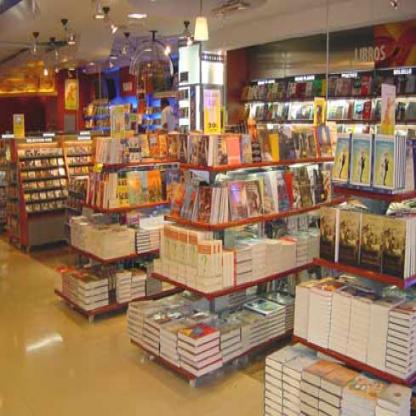
Scene: Indoor